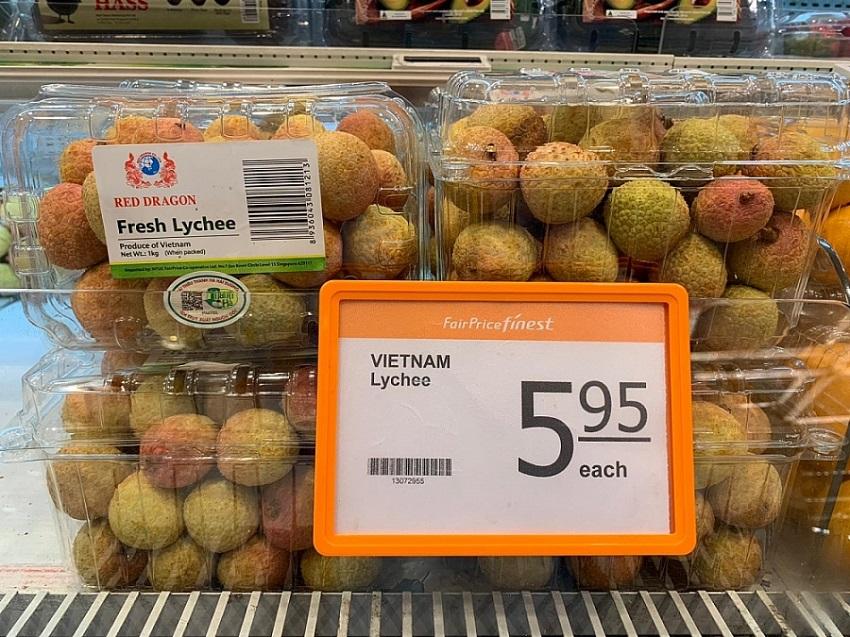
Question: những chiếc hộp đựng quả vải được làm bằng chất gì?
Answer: những chiếc hộp được làm từ nhựa